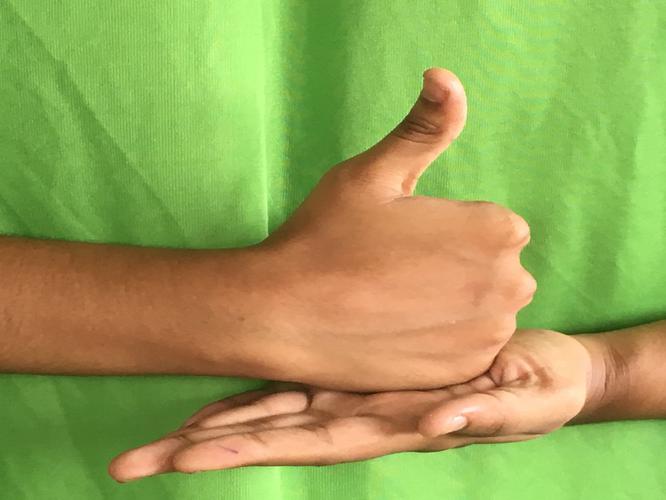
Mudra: Shivalinga
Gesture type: double_hand